Sandusky, Ohio

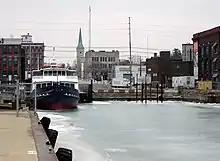
U.S. Customs and Border Protection entry site in Sandusky Bay

Cedar Point is a amusement park located on a peninsula on Lake Erie. America's second-oldest theme park and popularly known as "America's Roller Coast", the park has the third-largest collection of roller coasters in the world at 17, behind only Energylandia and Six Flags Magic Mountain.